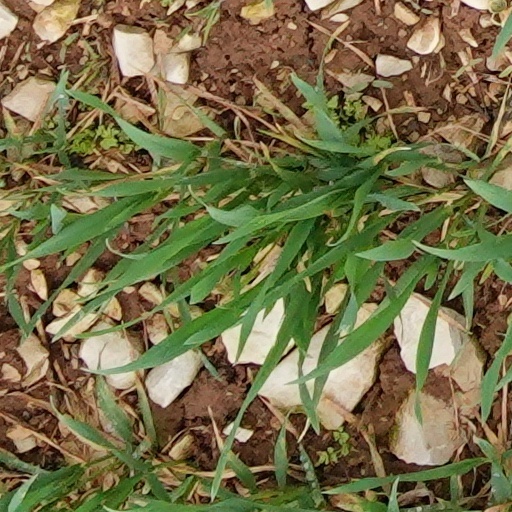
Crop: wheat